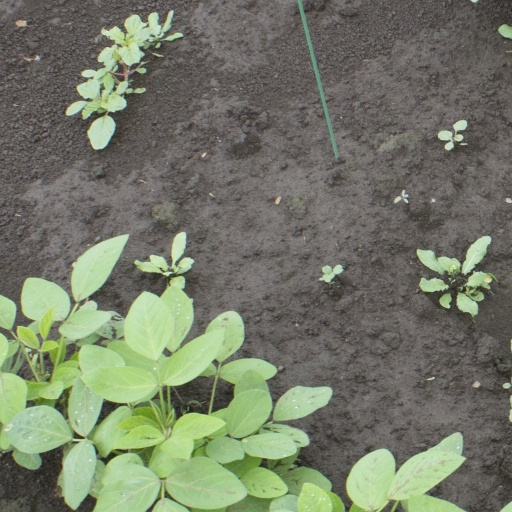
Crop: soybean